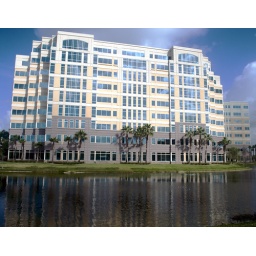
new modern office building in fort lauderdale florida